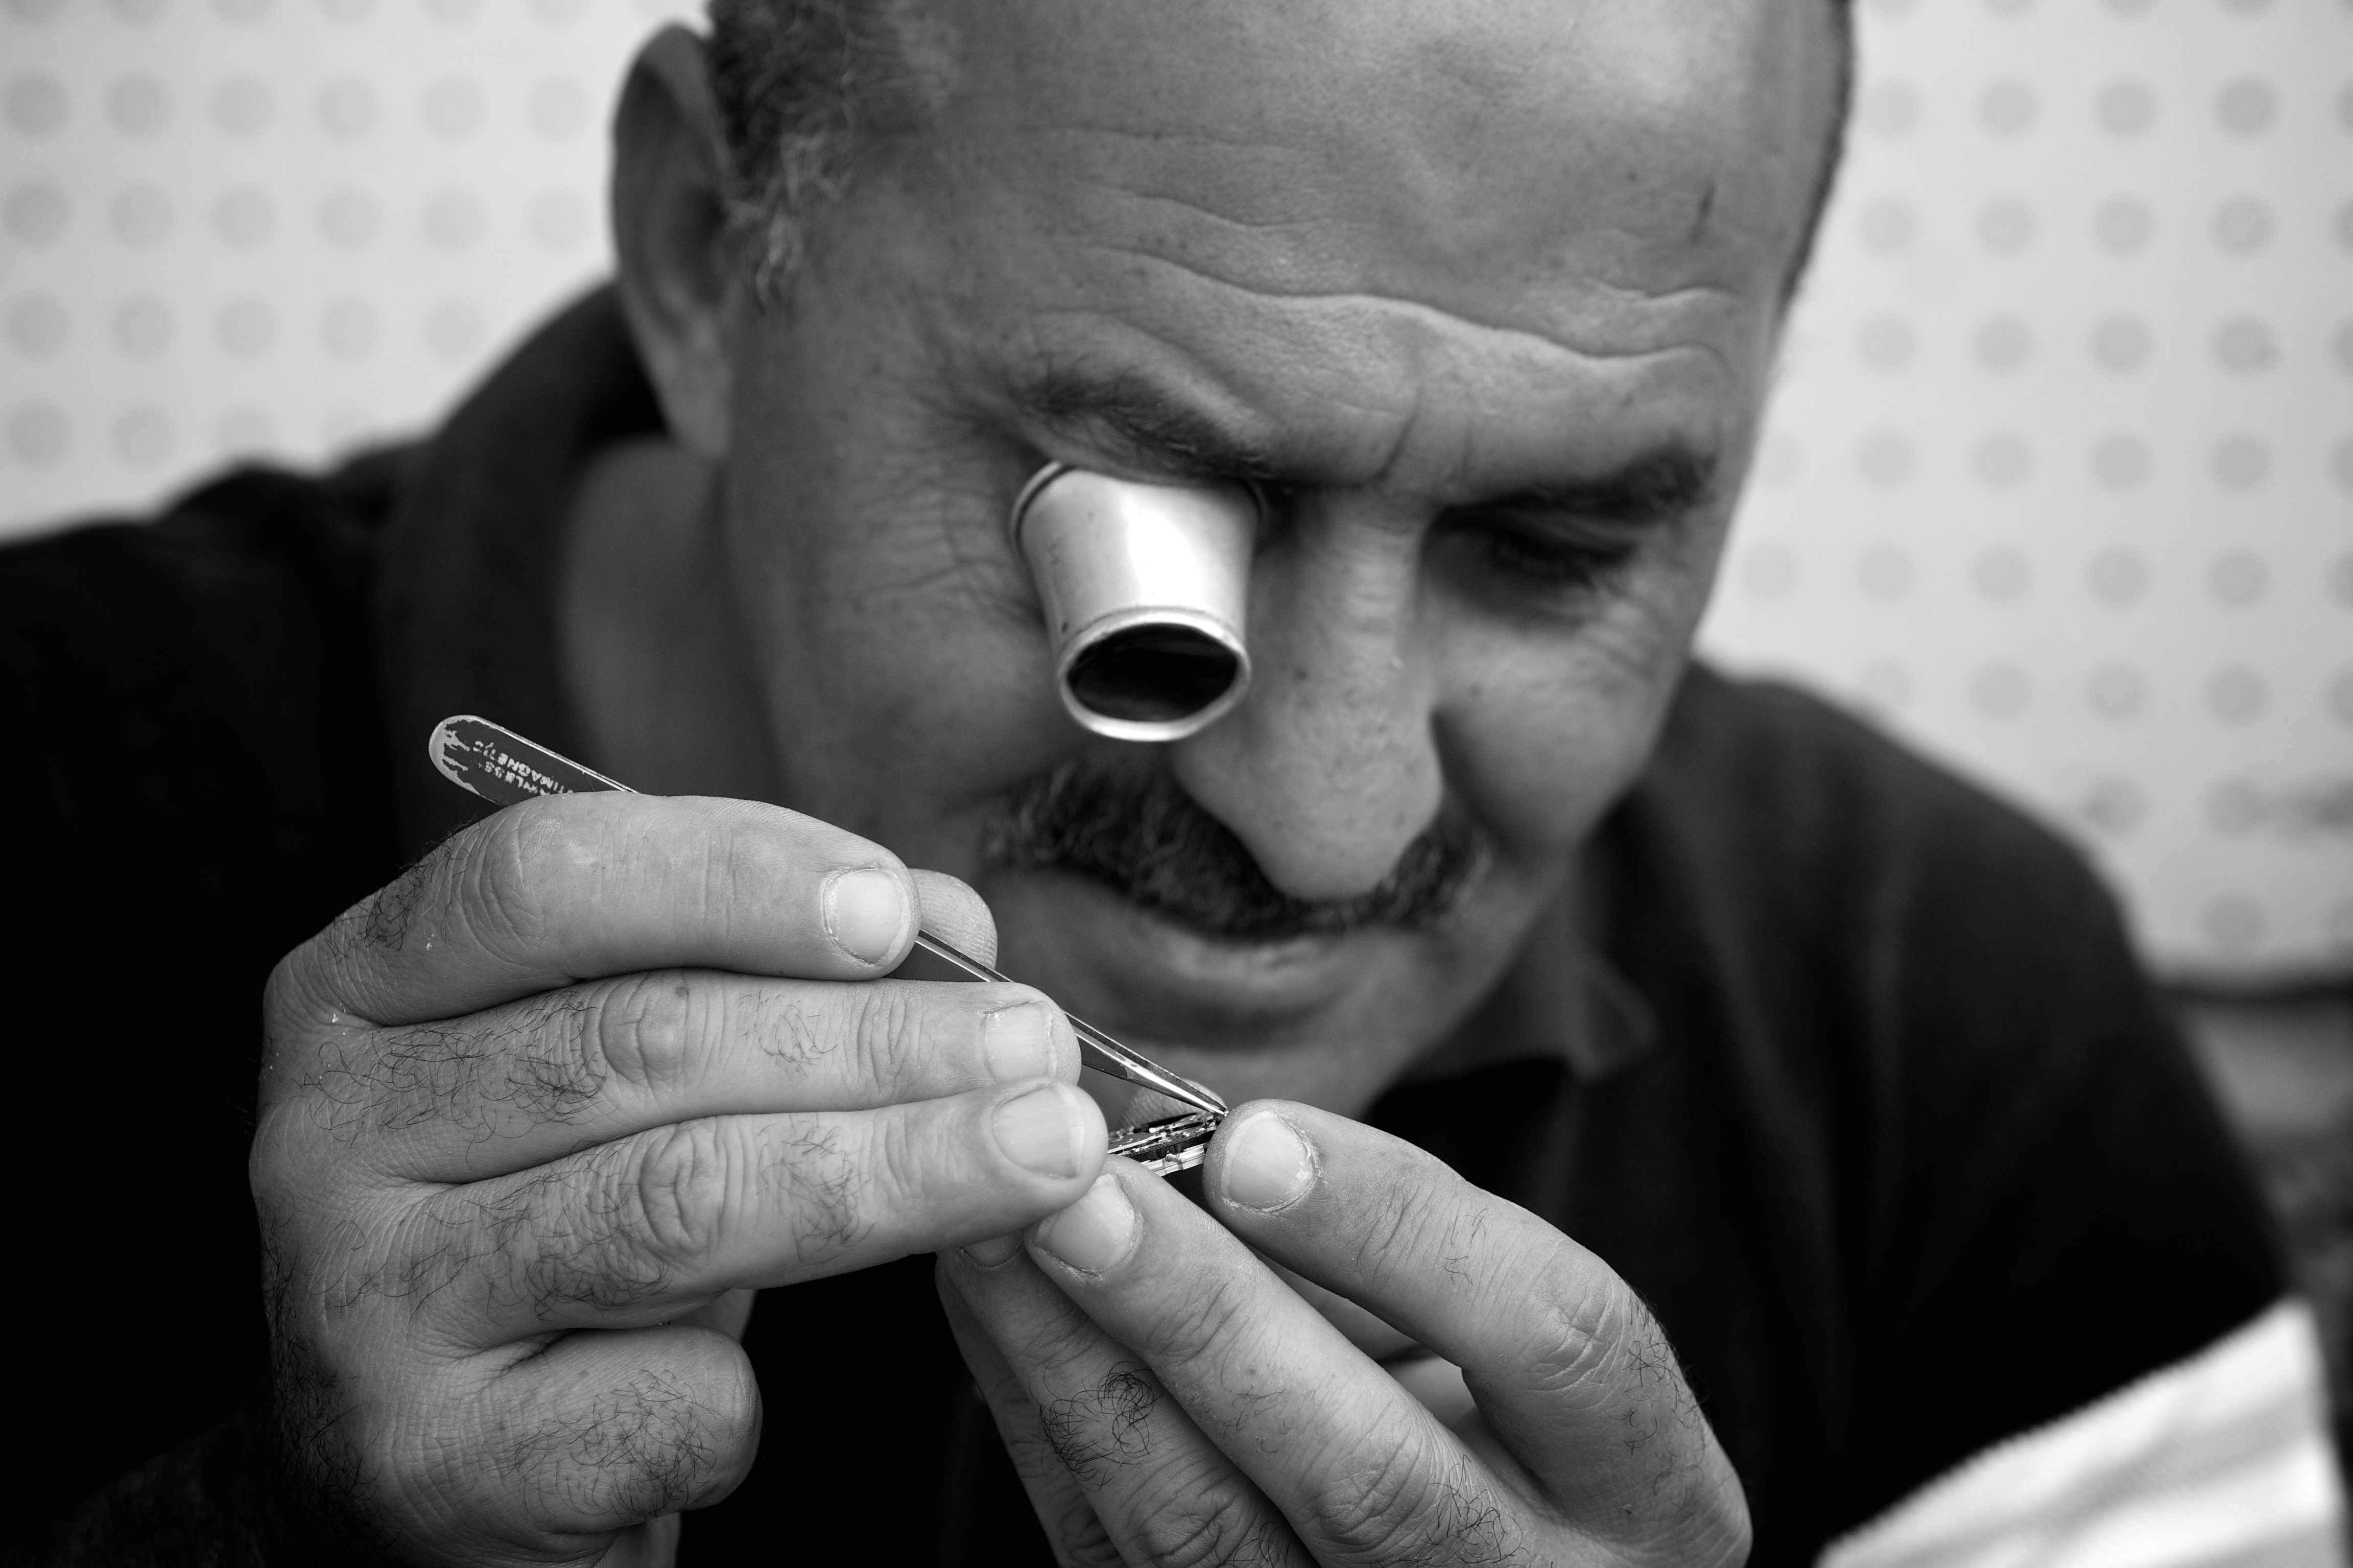
hand, man, person, black and white, white, street, photography, ebook, male, portrait, training, child, black, monochrome, facial expression, close up, streetphotography, flickr, face, nose, thomas, video, eye, head, olympus, omd, fuji, leica, emotion, monochrom, leuthard, hcb, thomasleuthard, sense, monochrome photography, portrait photography